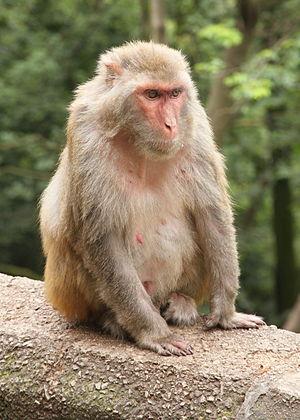
Voici une liste de diverses espèces animales classées par le nombre de neurones constituant l'ensemble de leur système nerveux. Ces chiffres sont des estimations calculées en multipliant la densité des neurones chez un animal particulier par le volume moyen du cerveau de l'animal. Le ver nématode Caenorhabditis elegans est la seule espèce citée pour laquelle le nombre de neurones a pu être compté.
Le parc national de Betla est un parc national situé dans Chota Nagpur Plateau du Palamau district dans le Jharkhand en Inde.